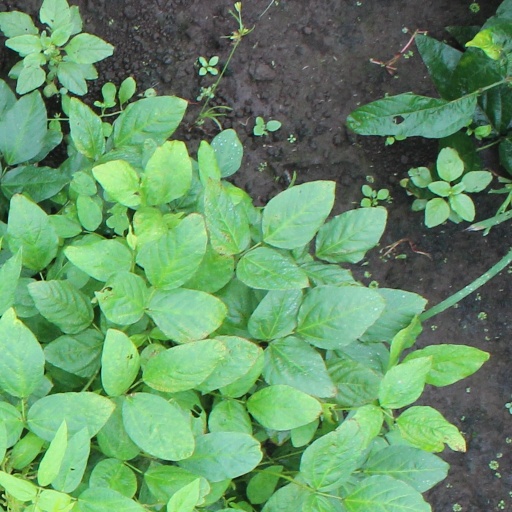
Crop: soybean